Gdańsk Olszynka railway station

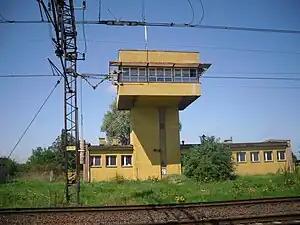

Gdańsk Olszynka is a former railway station in Gdańsk, Poland.